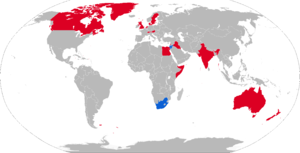
Le Centurion est le premier char d'assaut britannique de l'après-guerre. Il a été conçu durant la Seconde Guerre mondiale dans l'optique d'associer la mobilité d'un char Cruiser et le blindage d'un char d'infanterie, ce qui lui valu l'appellation d'Universal Tank ; char universel.